Question: Please indicate a possible affordance area of the sit_on_chair that can be used for sitting
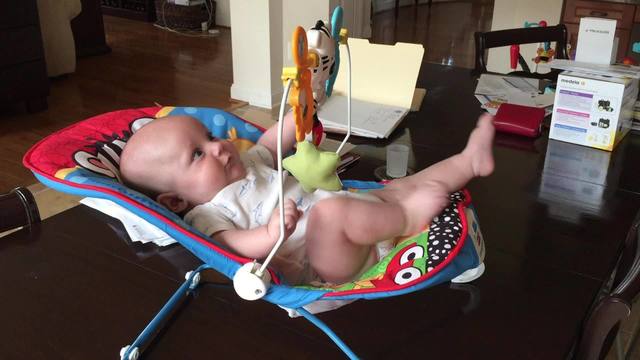
Answer: [247.5, 190, 477.5, 282]